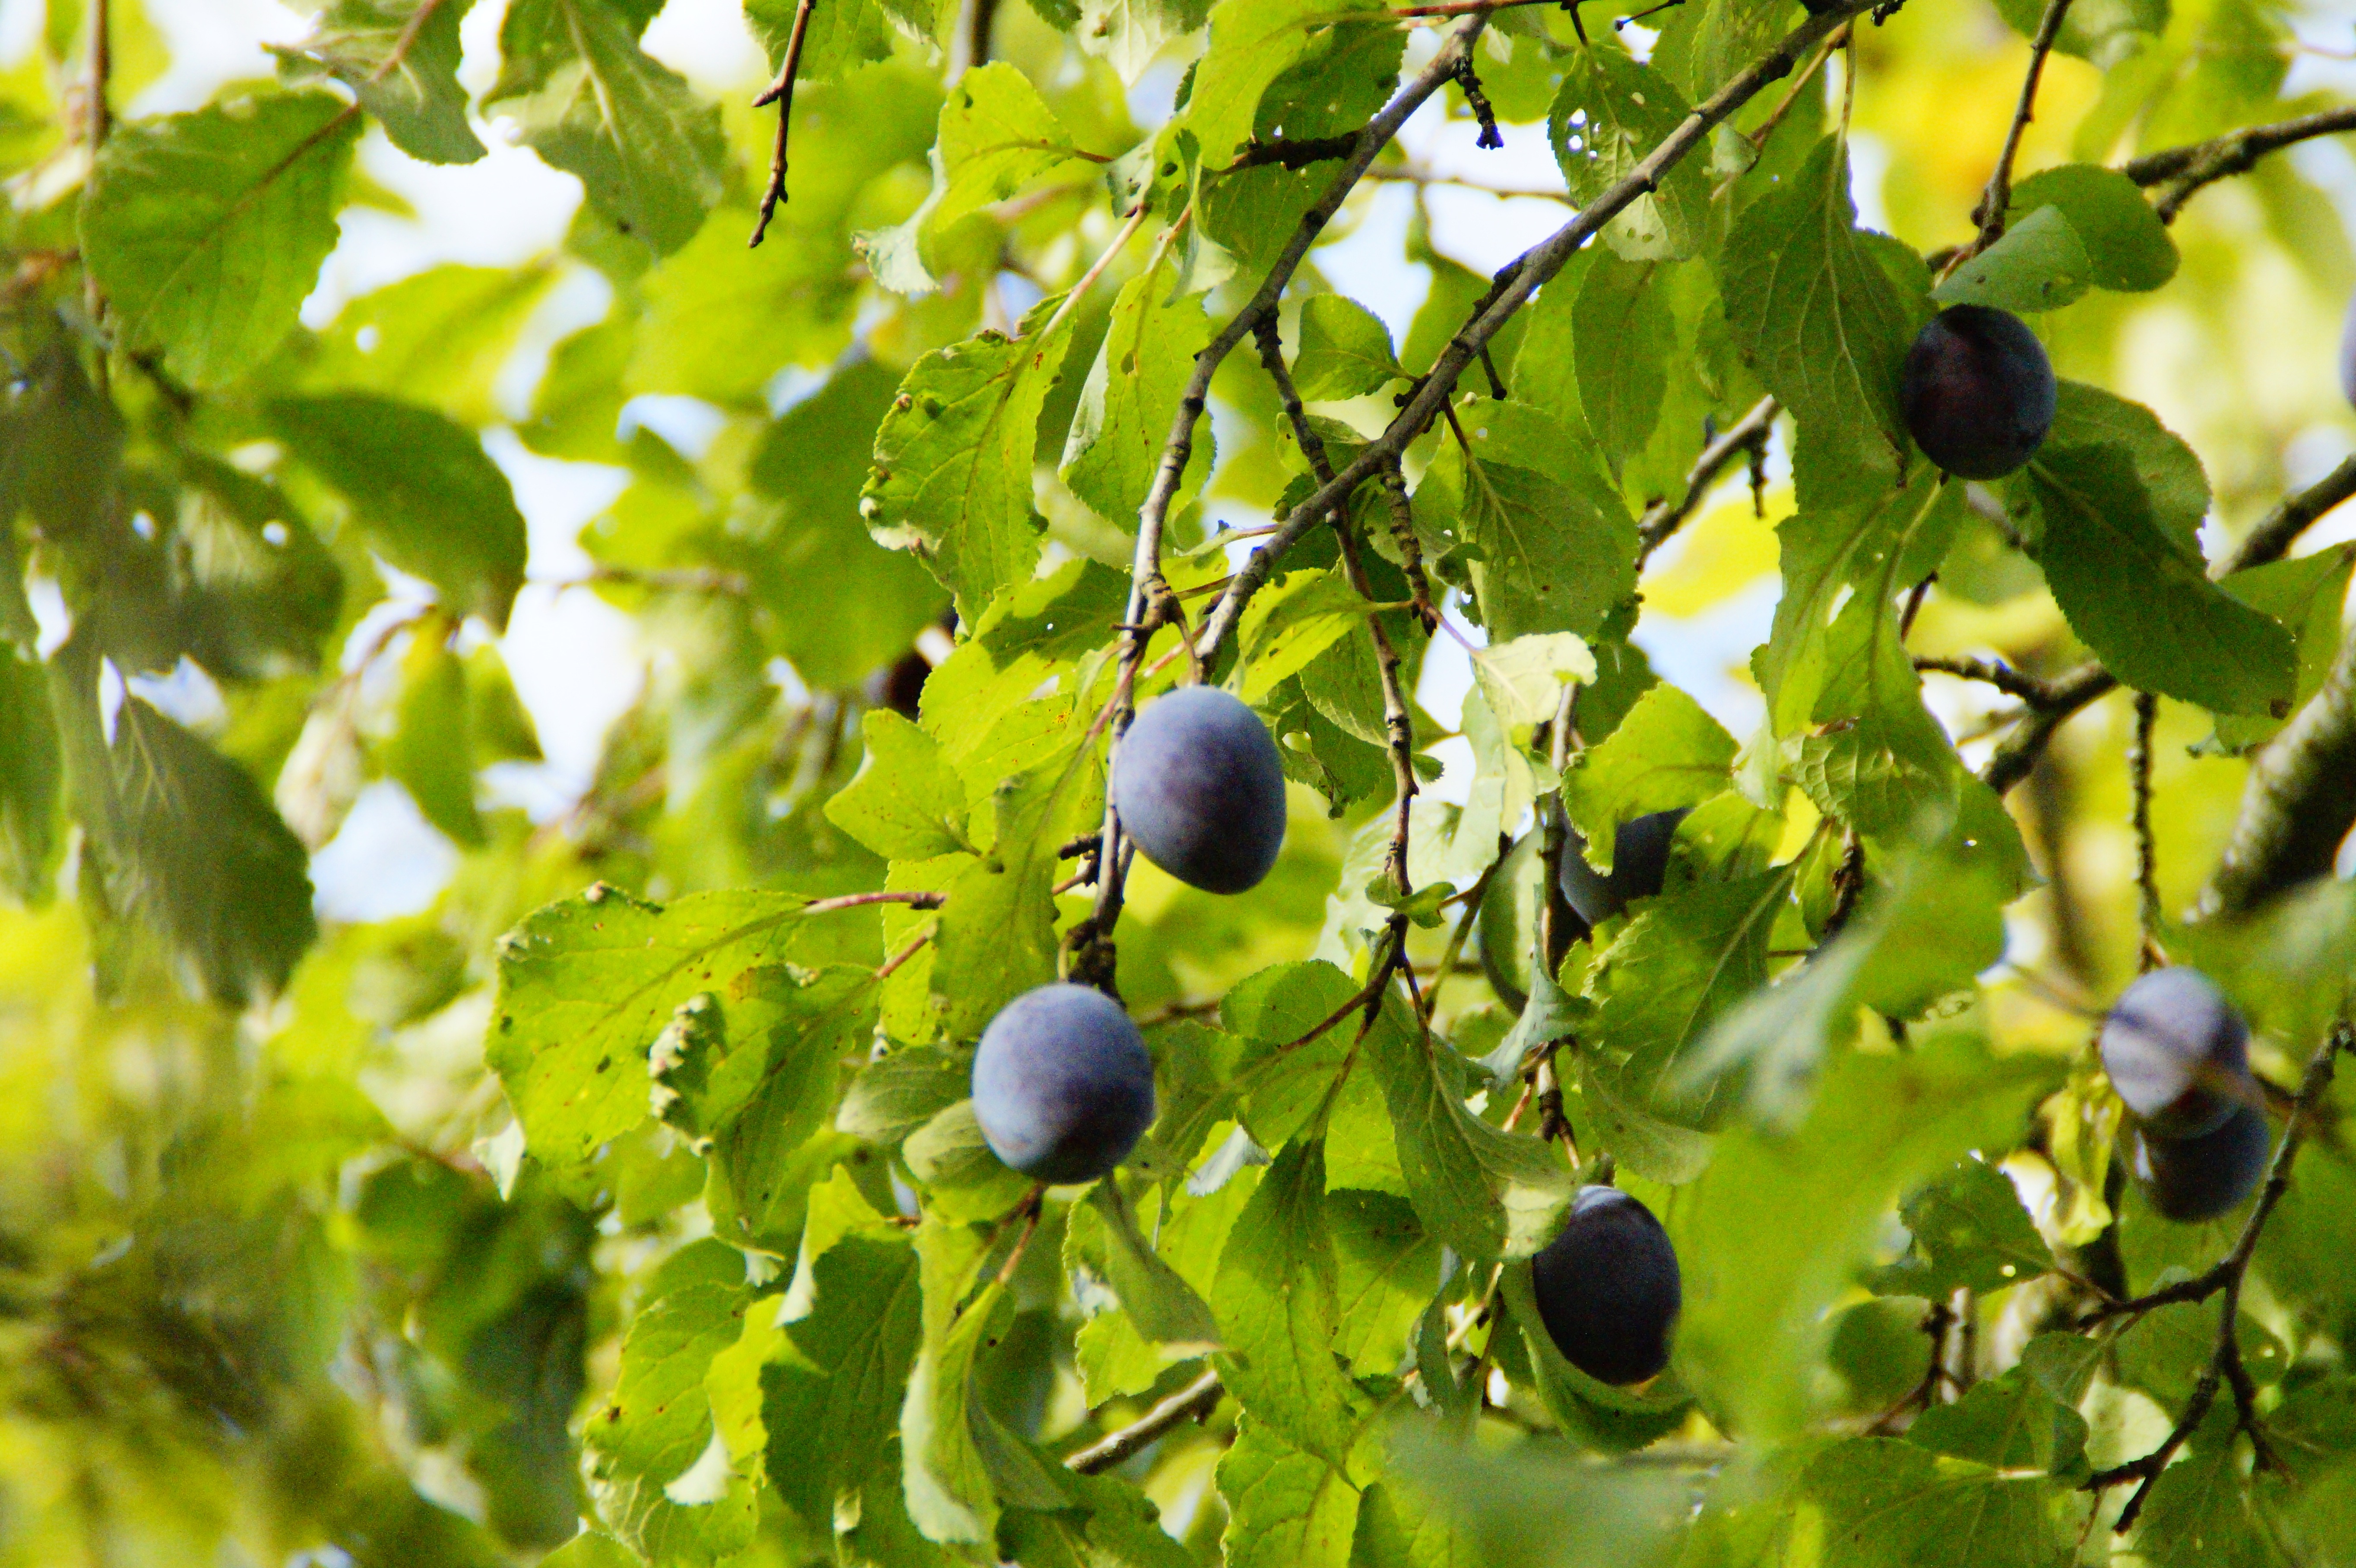
tree, branch, plant, fruit, berry, ripe, harvest, produce, delicious, fruit tree, plums, vitamins, plum tree, bilberry, damson